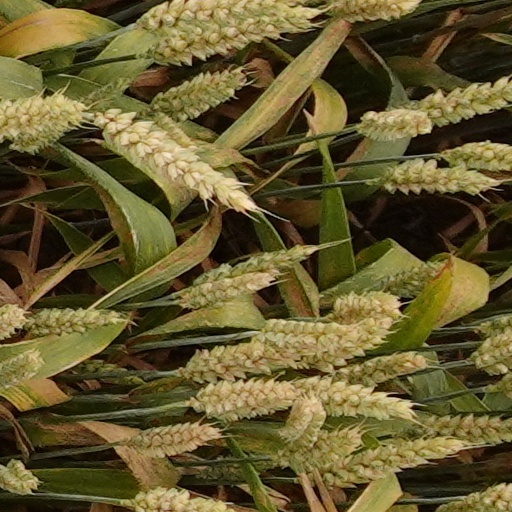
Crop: wheat